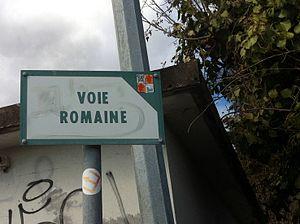
Panonceau de la Voie Romaine à Beynost.
Beynost — prononcé /beno/ — est une commune française, située dans le département de l'Ain en région Auvergne-Rhône-Alpes, à environ 15 km de Lyon. Elle appartient à l'unité urbaine de Lyon ainsi qu'à la région naturelle de la Côtière.